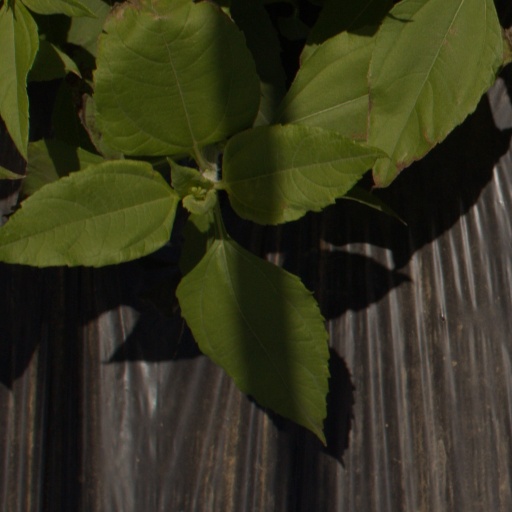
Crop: Jerusalem artichoke